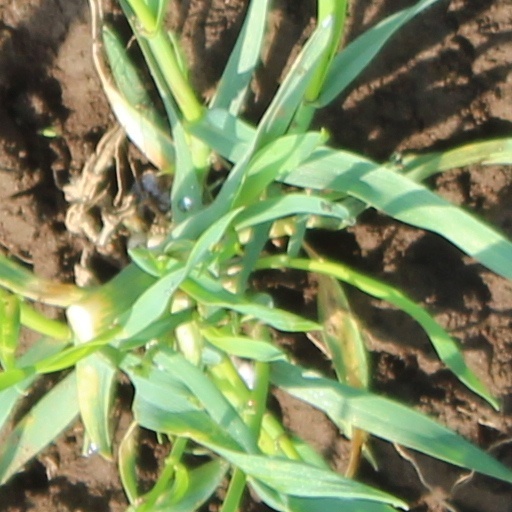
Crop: wheat